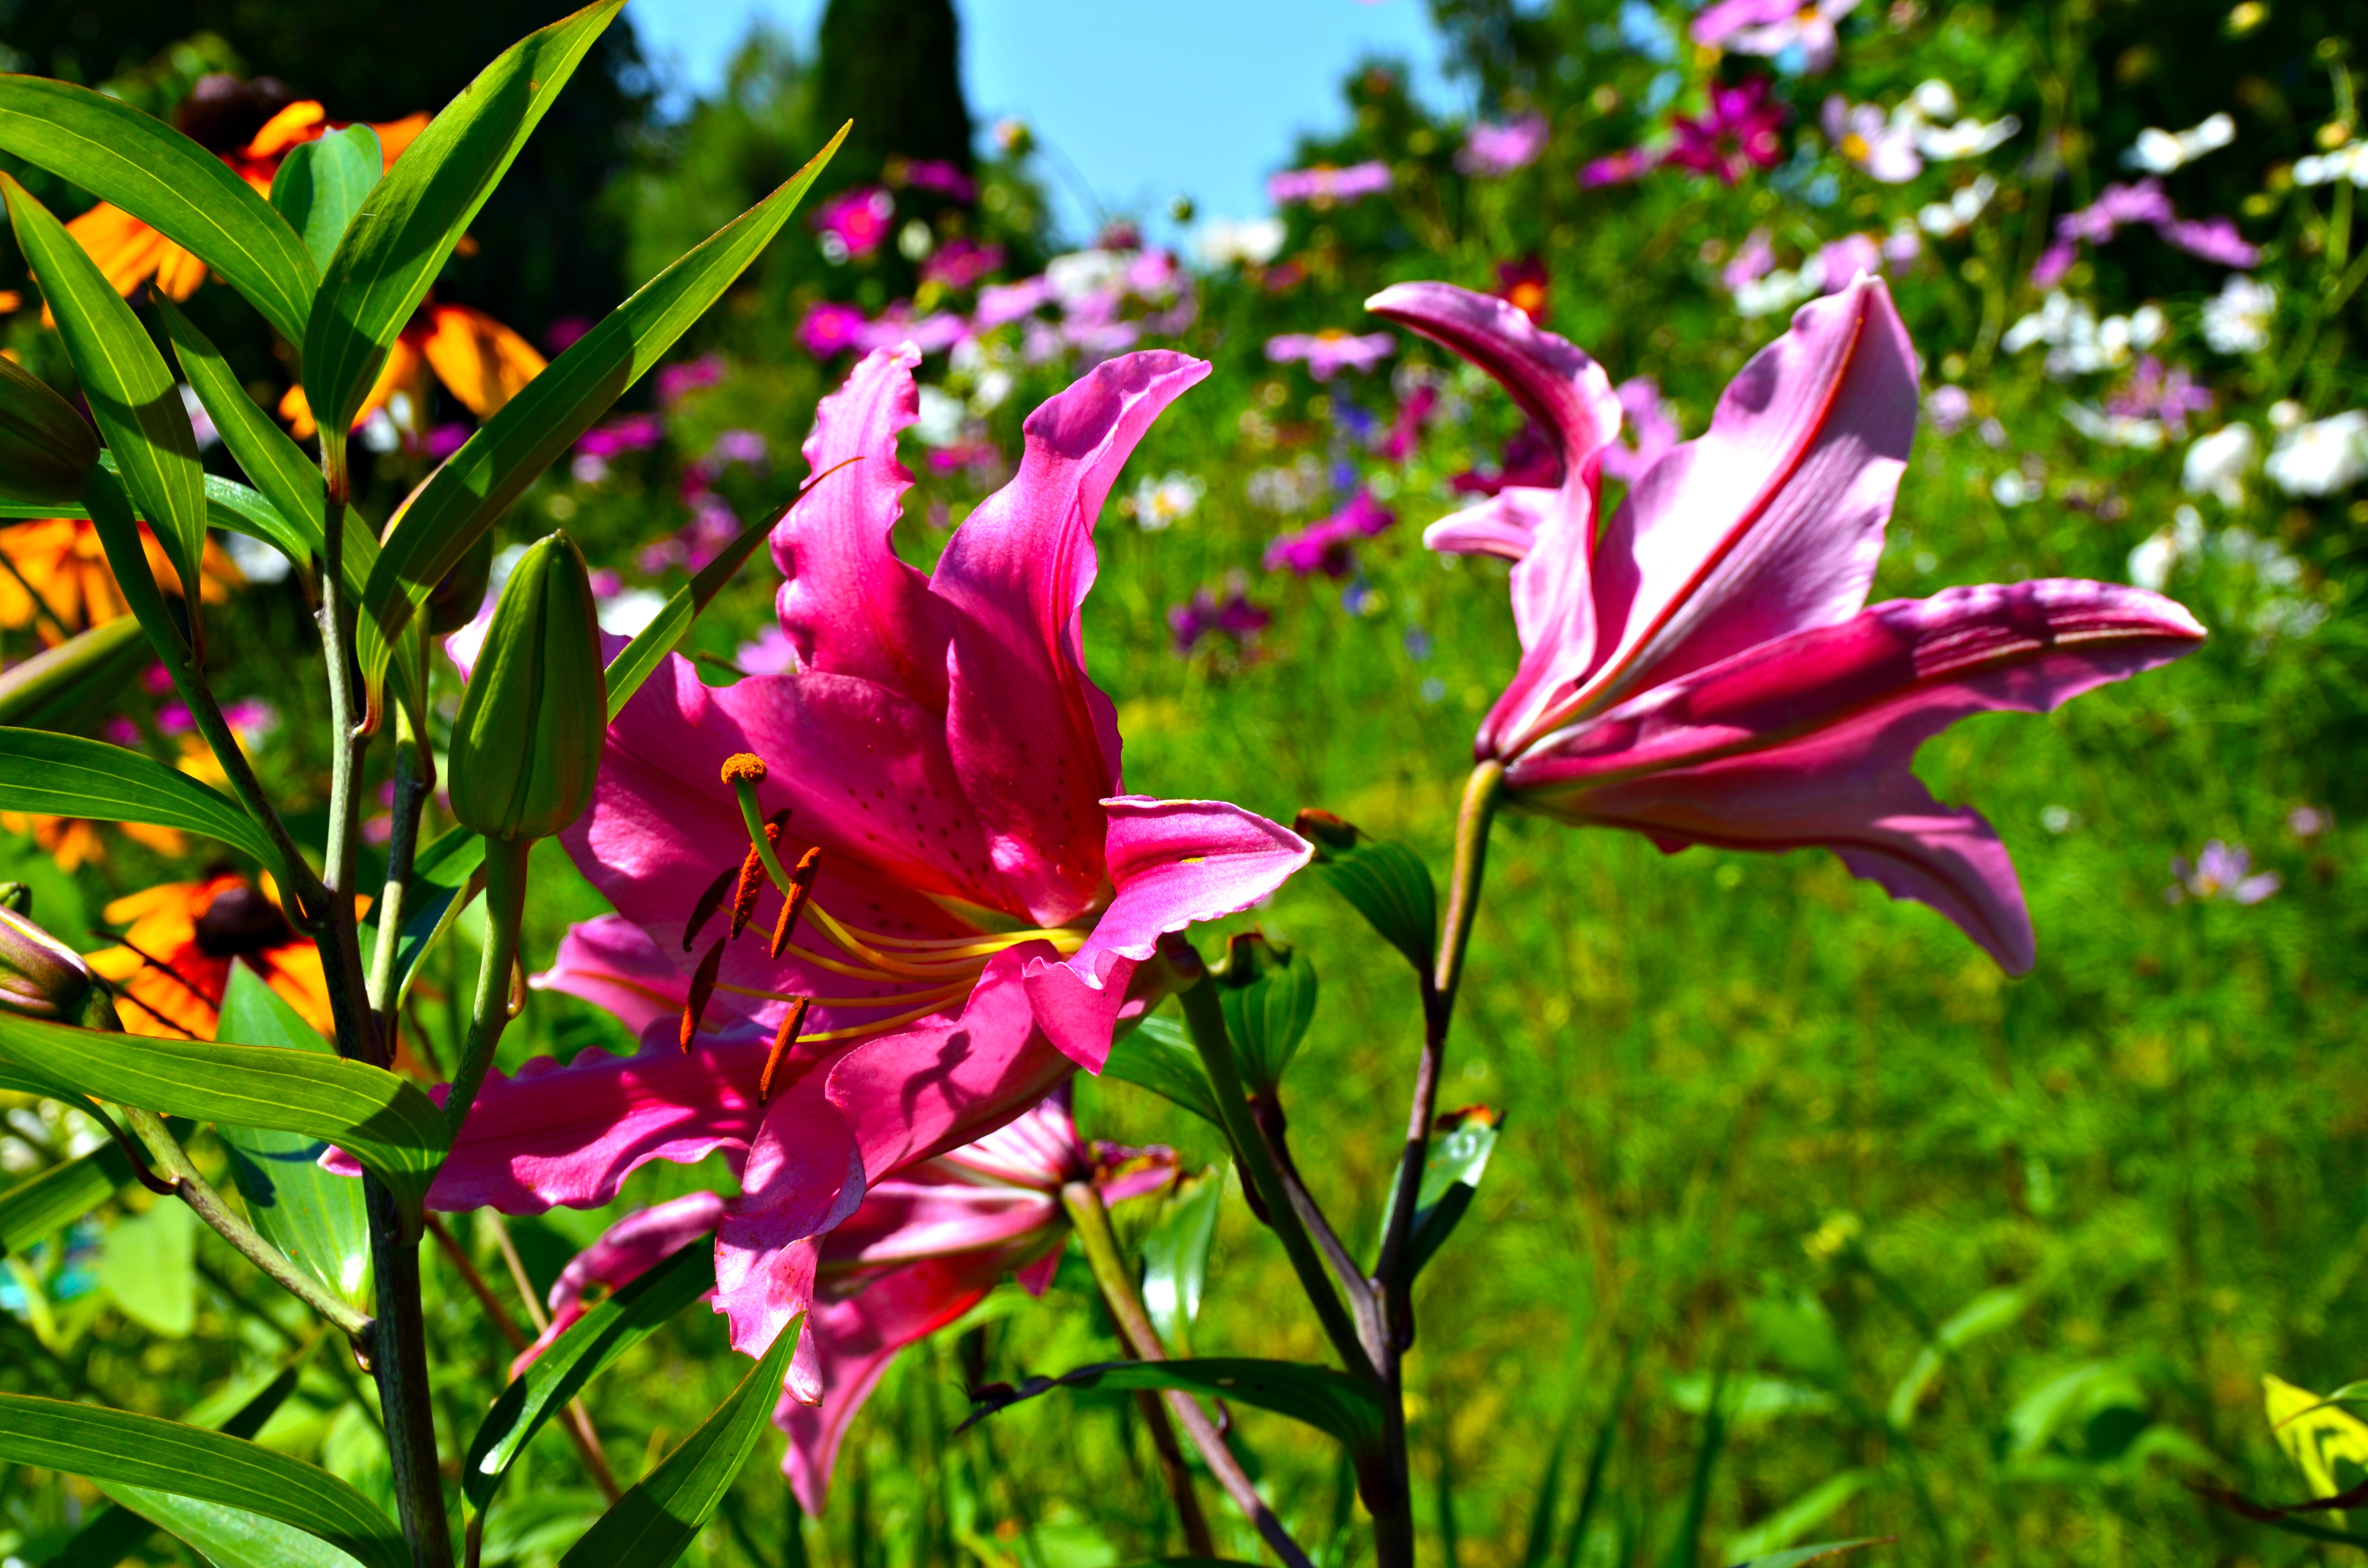
nature, blossom, plant, meadow, leaf, flower, petal, botany, garden, flora, wildflower, shrub, lily, macro photography, flowering plant, pink lily, rudbekie, land plant